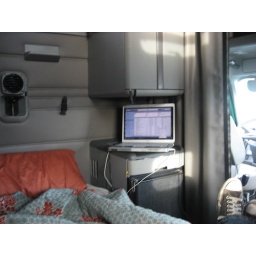
I have since acquired a microwave which now sits where the laptop is in this picture.